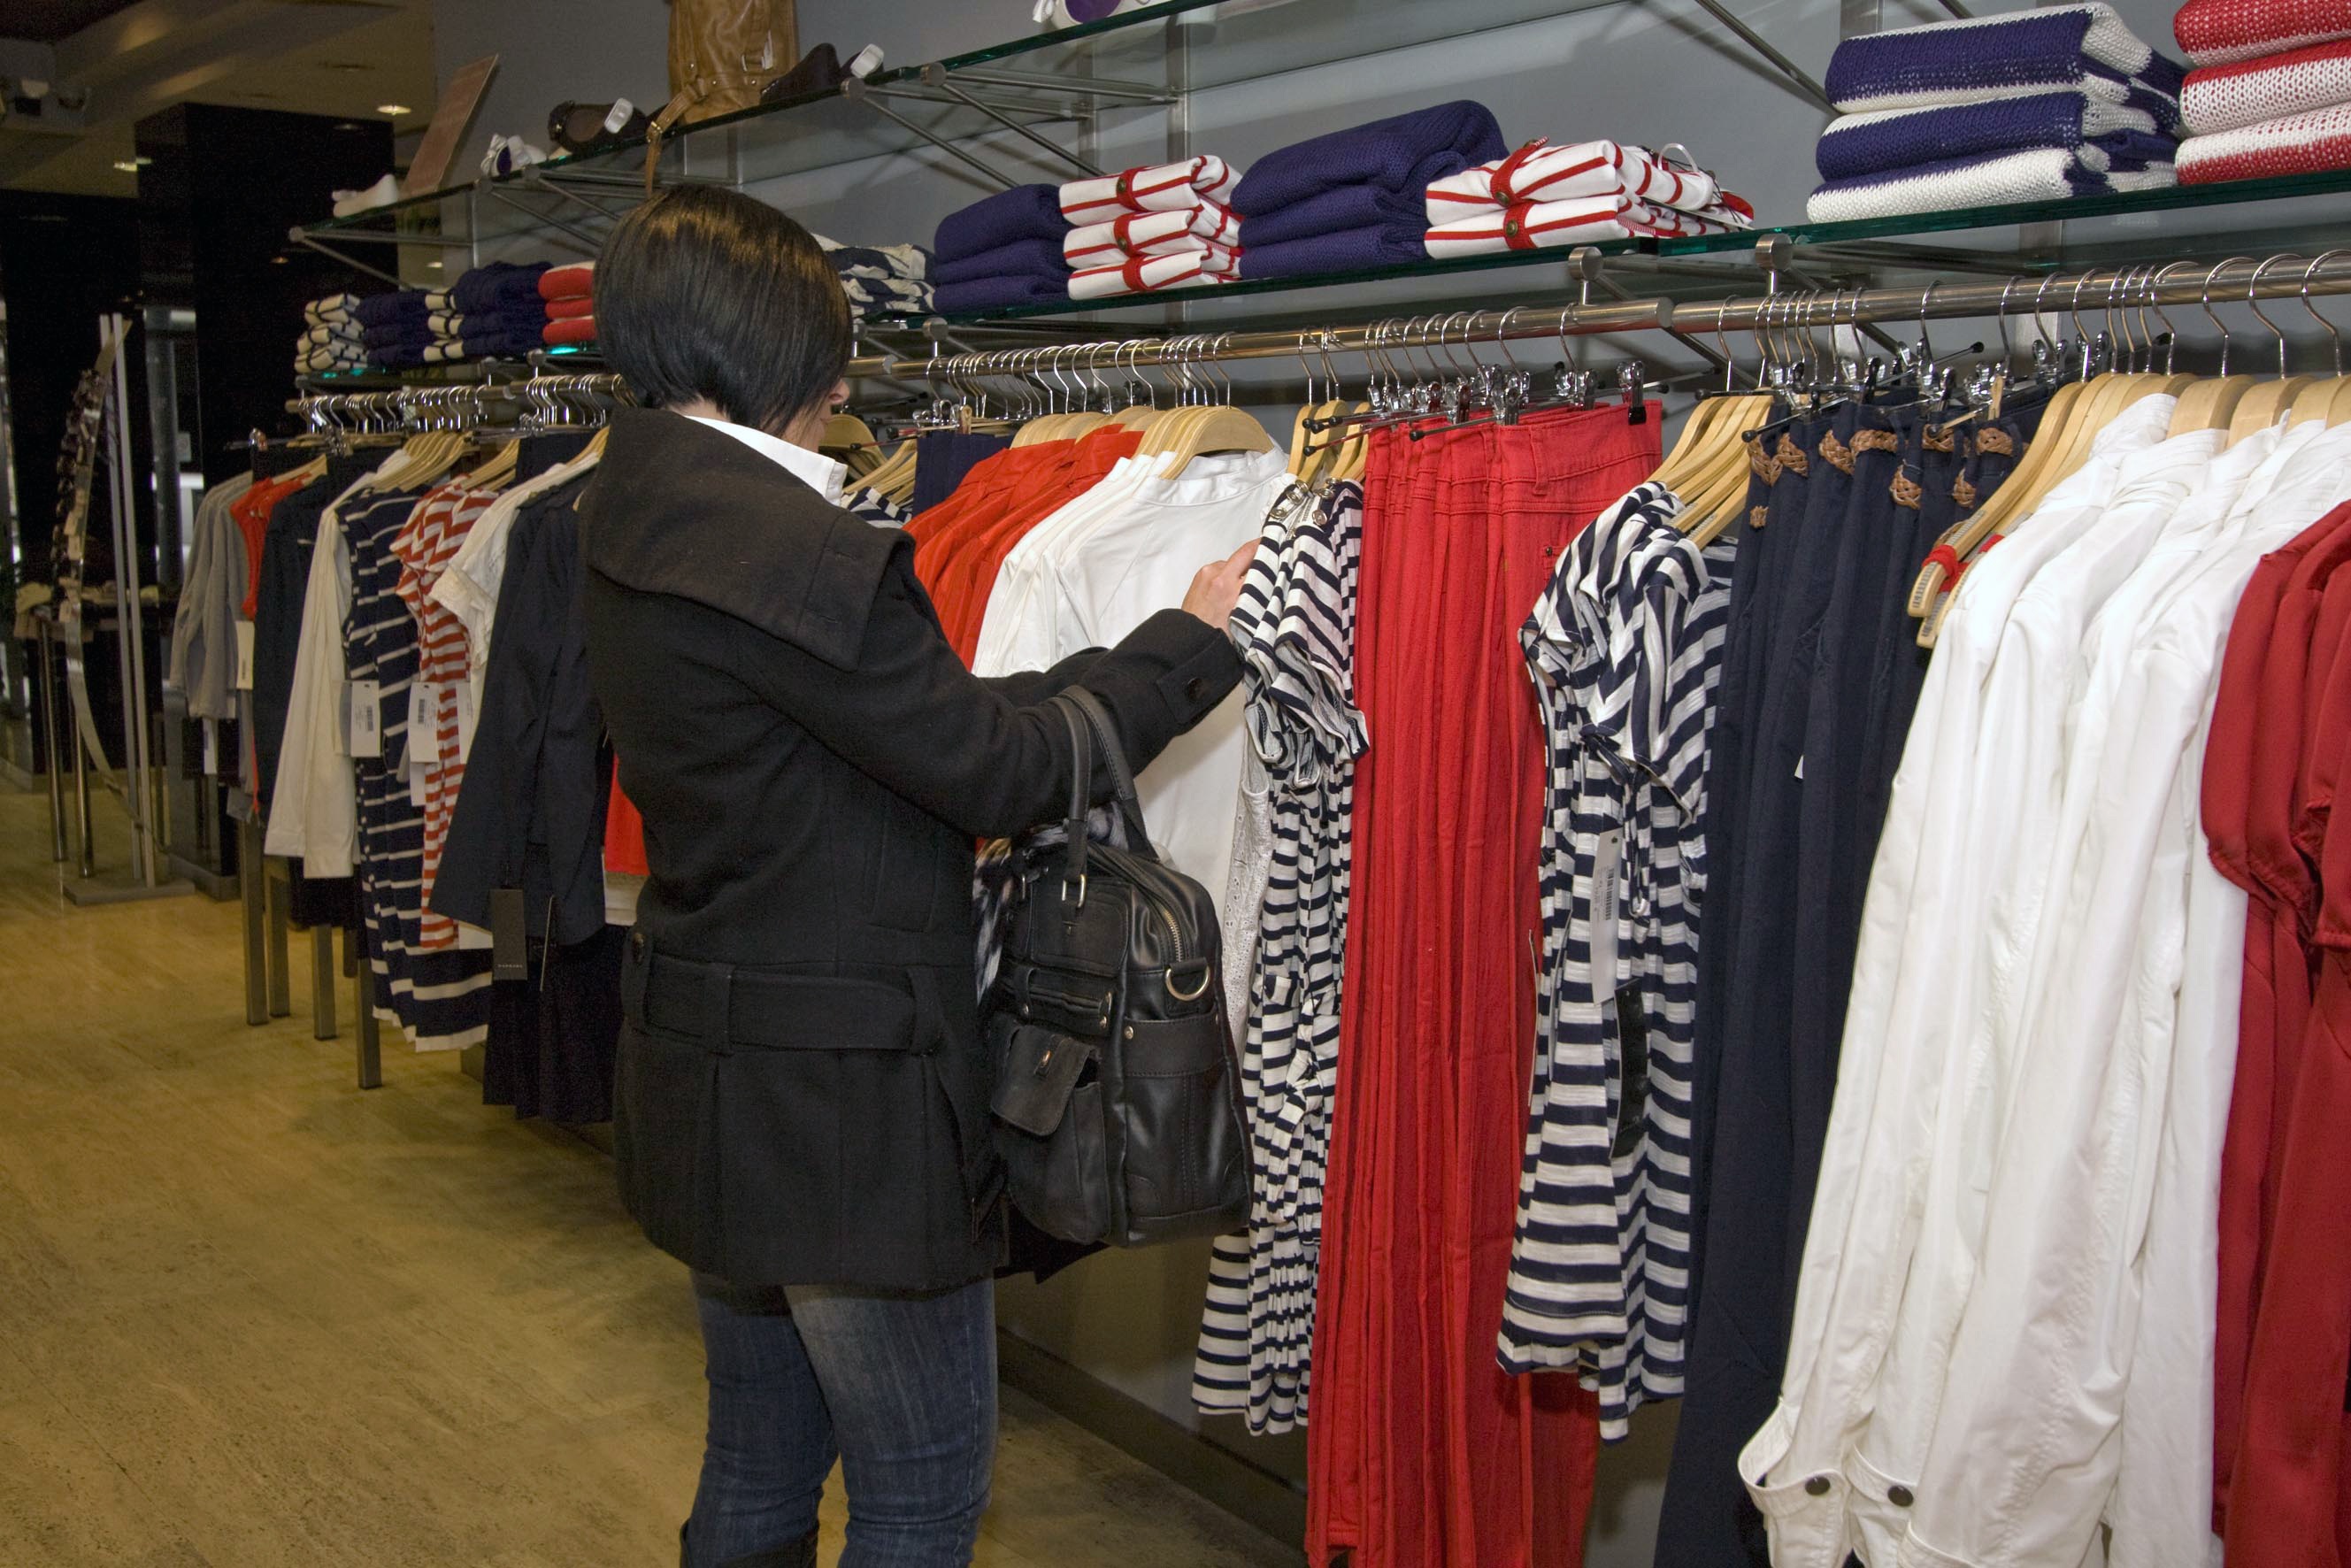
shop, fashion, clothing, sewing, pants, women, trade, casual, franchise, client